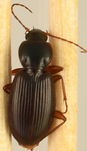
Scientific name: Synuchus impunctatus
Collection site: Bartlett Experimental Forest NEON (BART), plot BART_002